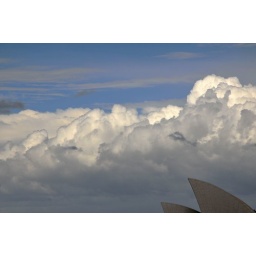
Summer sky over harbour bridge